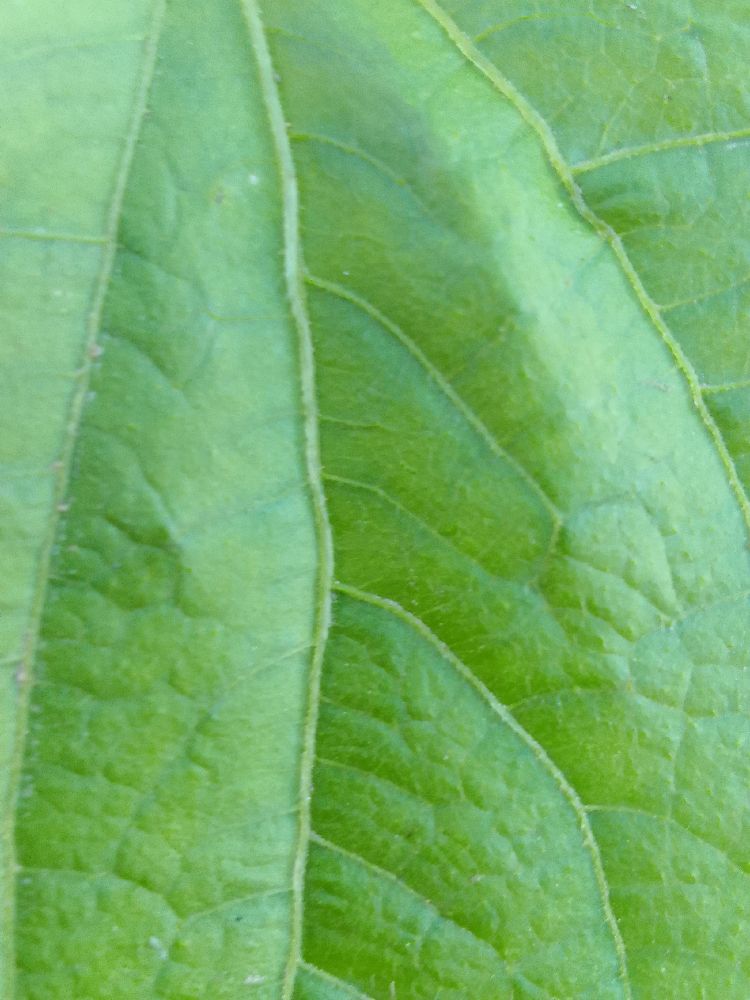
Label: healthy